Environmental issues in Mali

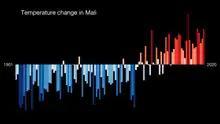
Visualisation of temperature change in Mali, 1901 to 2020.

Though Mali contributes very little to the world's greenhouse gas (GHG) emissions, it is among the list of countries most vulnerable to climate change. Climate change is increasing both the intensity and frequency of floods and droughts in the country as well as the likelihood of climate disasters. It is also likely to adversely affect food production and diseases, and increases social vulnerability among the country's residents.